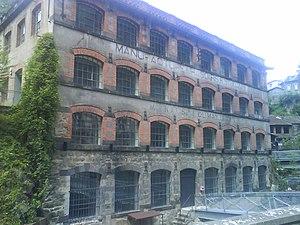
Usine du May, Thiers
Thiers est une commune française, située dans le département du Puy-de-Dôme en région Auvergne-Rhône-Alpes adhérente du parc naturel régional Livradois-Forez. Elle est l'une des quatre sous-préfectures du département avec Ambert, Issoire et Riom. Les habitants sont appelés les Thiernois, voire également les bitords.
Ce tableau présente la liste de tous les monuments historiques classés ou inscrits dans la ville de Thiers, Puy-de-Dôme, en France.
L'usine du May est une ancienne usine de coutellerie reconvertie en lieu d'expositions culturelles, située dans la vallée des Usines sur la commune de Thiers en région Auvergne-Rhône-Alpes.